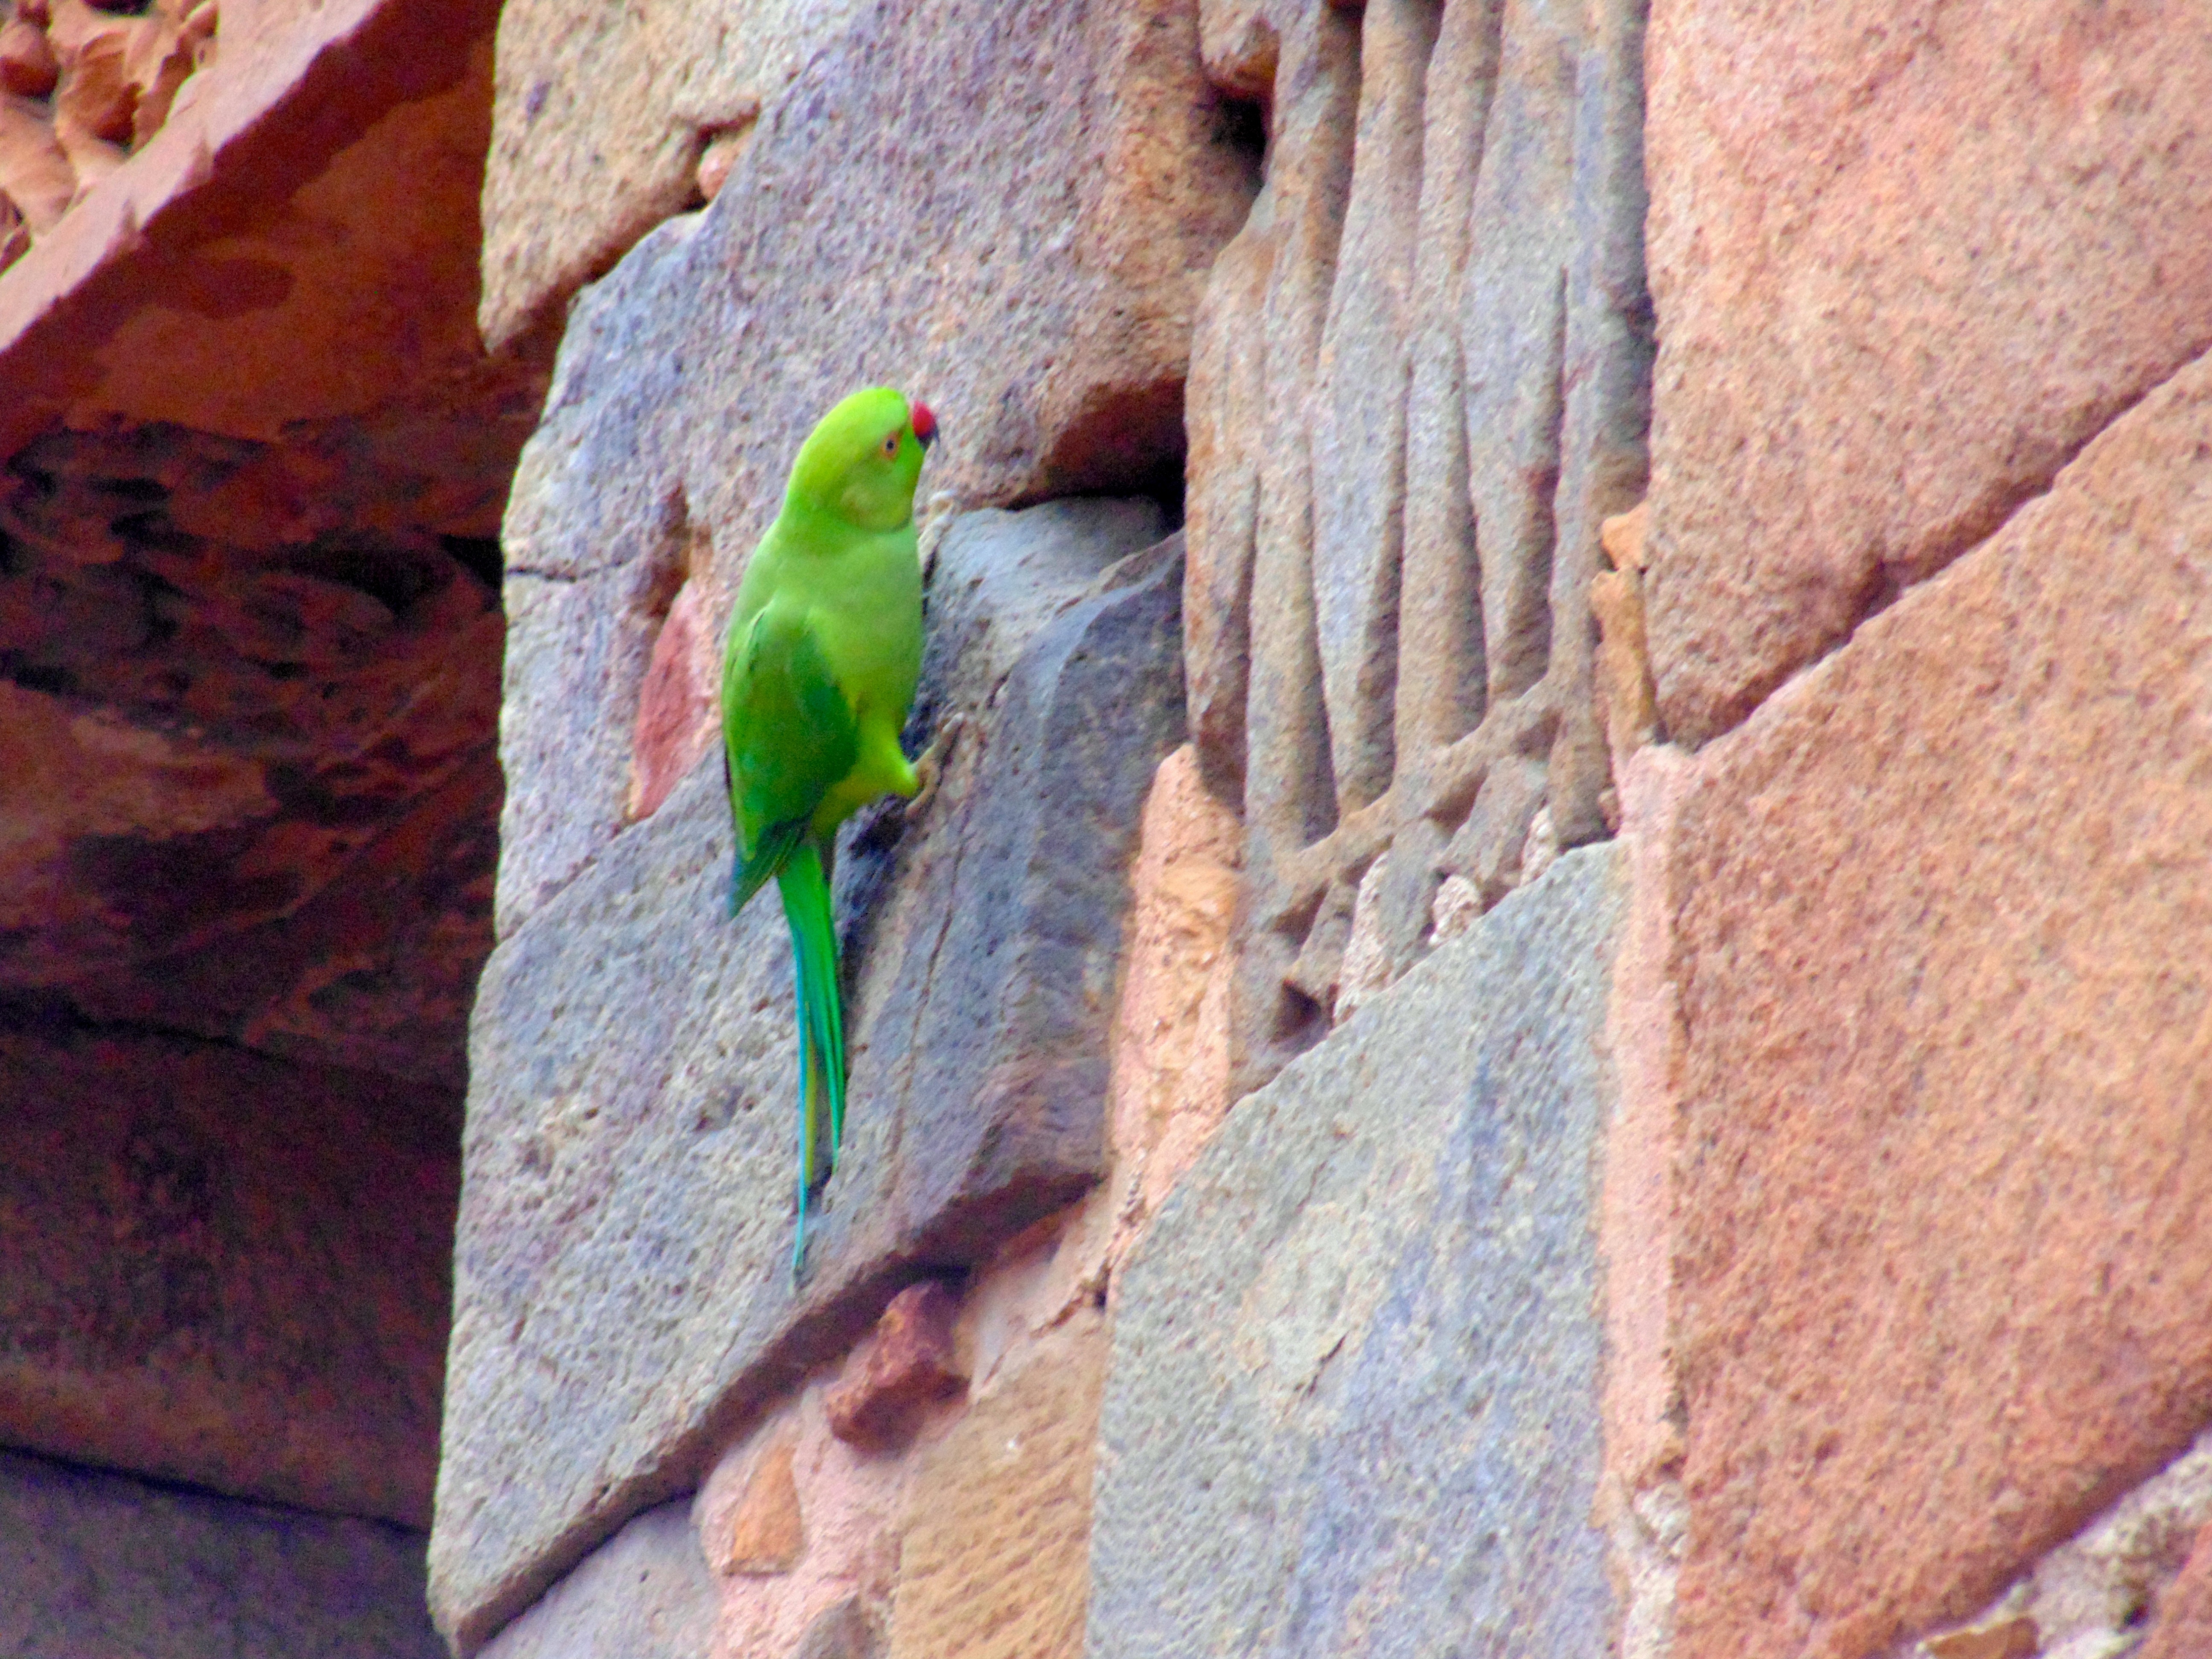
bird, wildlife, fauna, macaw, vertebrate, parrot, parakeet